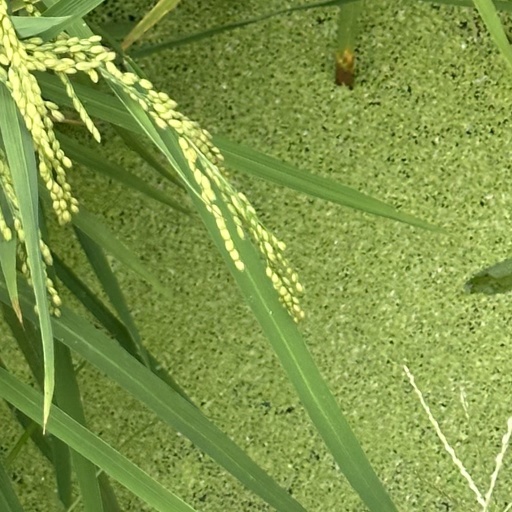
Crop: rice